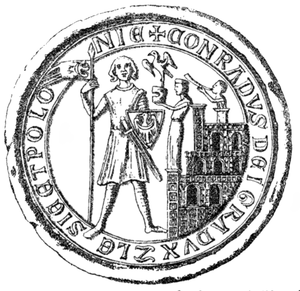
Conrad II de Głogów, de la dynastie des Piasts, est né vers 1230 et décédé le 6 août 1273 ou 1274. Il est le fils d'Henri II le Pieux et d'Anne, la fille d'Ottokar Iᵉʳ de Bohême.